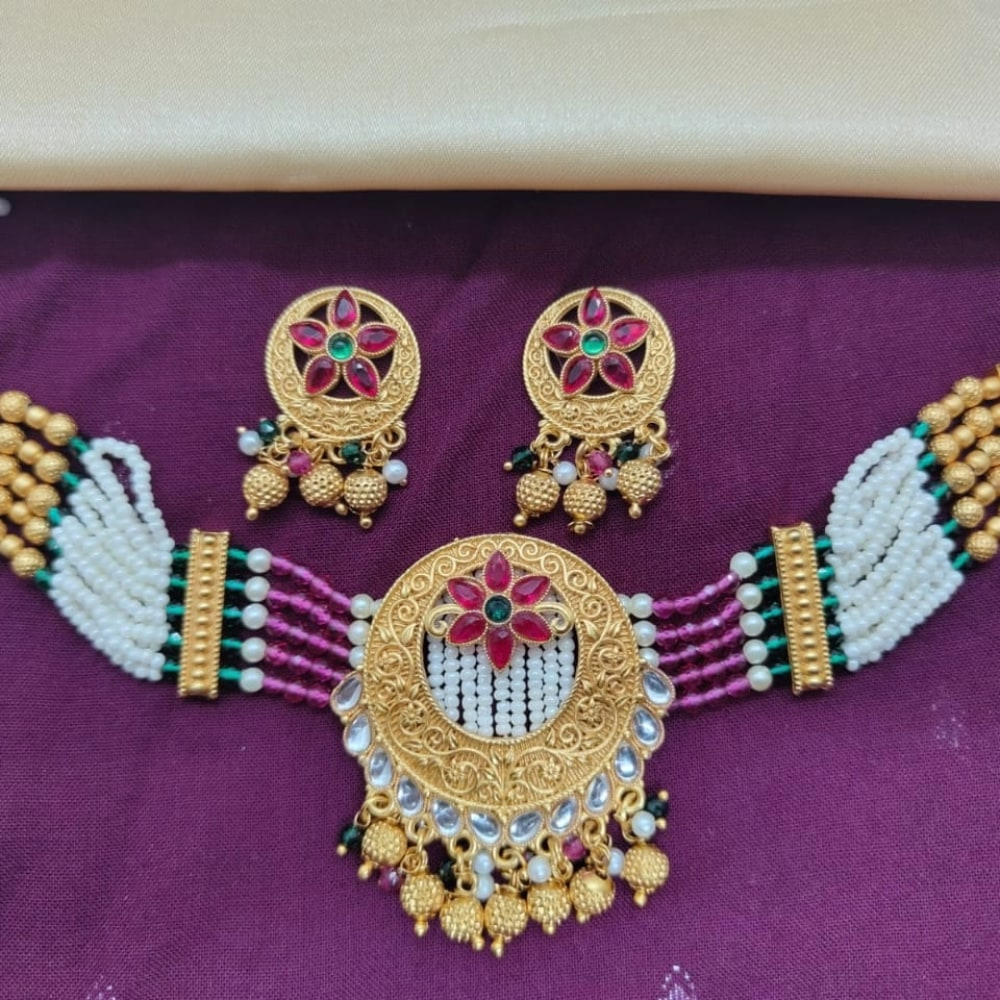
Anant Enterprise Traditional Indian Choker Nacklace Set | Handmade Bridal Jewelry with Glass Beads | Trendy Fashion Accessory | Antique Finish Necklace & Earrings
Type: Necklaces
Brand: ANANT ENTERPRISE
Price: Rs. 299
 Product Description: Add a touch of elegance and tradition to your wardrobe with this stunning Handmade Choker Set, a perfect blend of craftsmanship and style. Designed for women who love unique jewelry, this set includes a beautifully handcrafted choker necklace and matching earrings. Features: Exquisite Design: Made with intricate detailing and high-quality materials, this choker set is ideal for weddings, parties, and festive occasions. Handmade Craftsmanship: Each piece is meticulously handcrafted, ensuring a unique and premium finish that stands out. Comfortable Fit: Lightweight and adjustable, the necklace ensures a snug yet comfortable fit for all-day wear. Versatile Style: Pair it with traditional sarees, lehengas, or even modern outfits for a statement look. Perfect Gift: Comes in an elegant packaging, making it an ideal gift for birthdays, anniversaries, or special occasions.
Features: Included Components :- Pack of 1 Chokor Set With Earrings.,Material type :- Metal,Chain type :- Rope,Item type name :- Chokor Set
Included: Pack-of-1-Chokor-Naklace-set-with-earrings